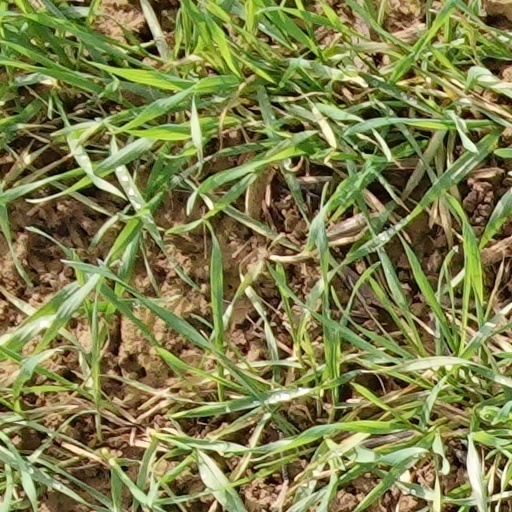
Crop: wheat